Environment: real
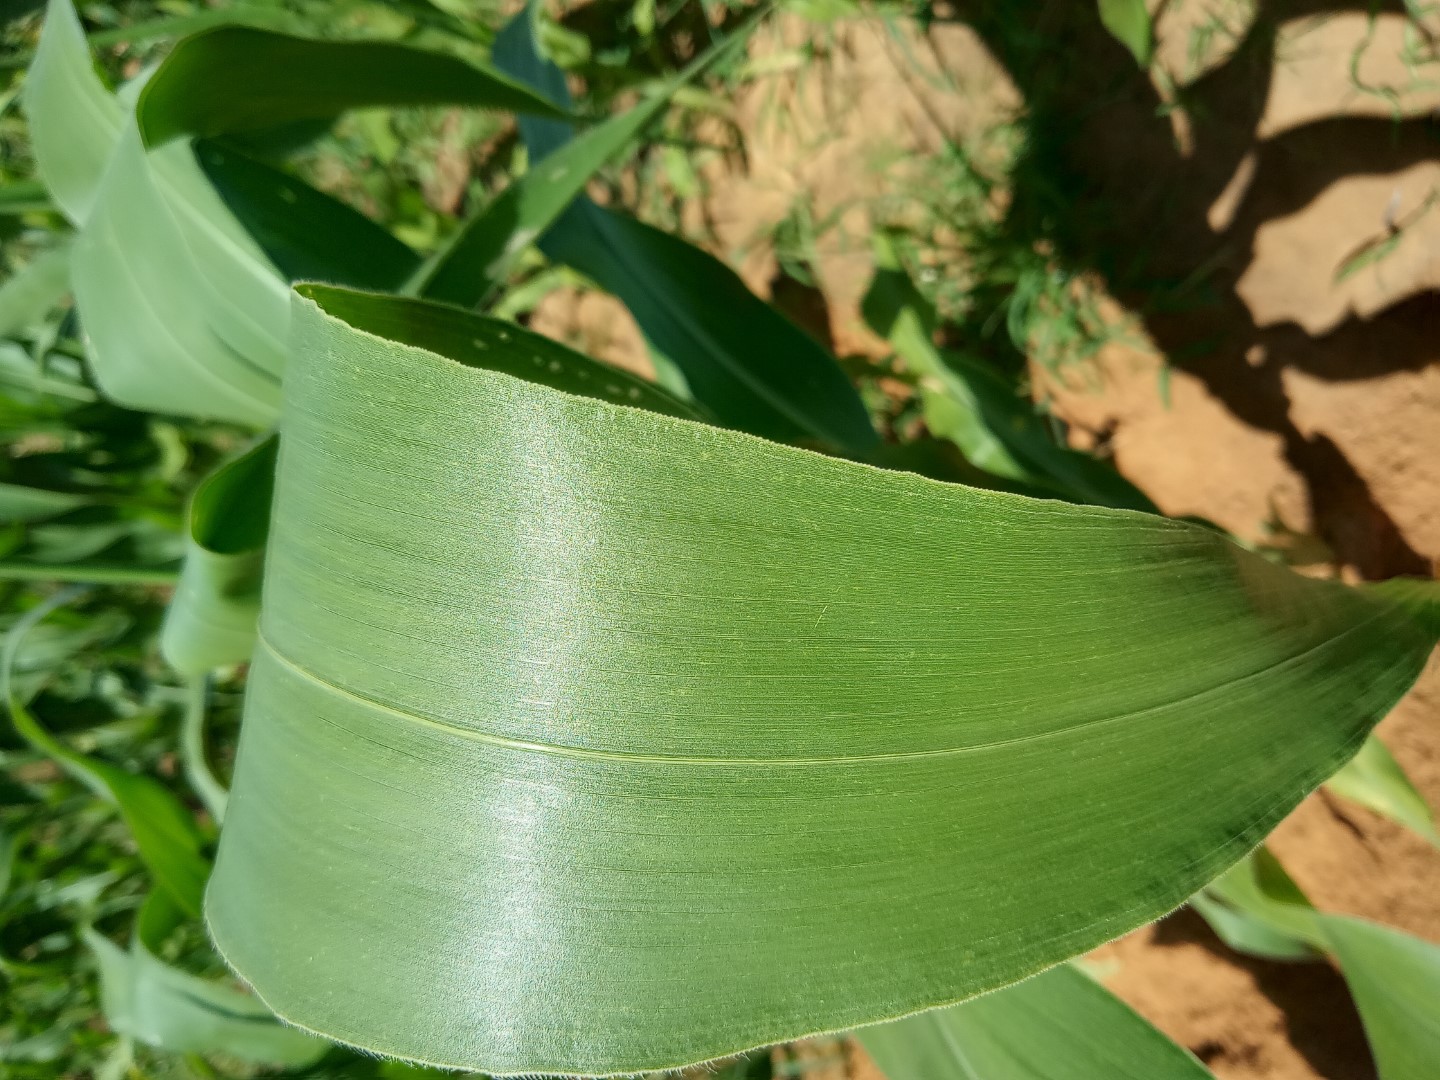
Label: healthy